Achillobator

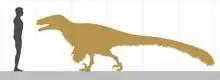
Size comparison of the holotype and an 1.8-m-tall human

"Achillobator" represents one of the largest described dromaeosaurid taxa, reaching up to long and weighing around in body mass. Although the holotype was found lacking traces of feather integument, strong evidence coming from other relatives suggests the likely presence of plumage on "Achillobator".